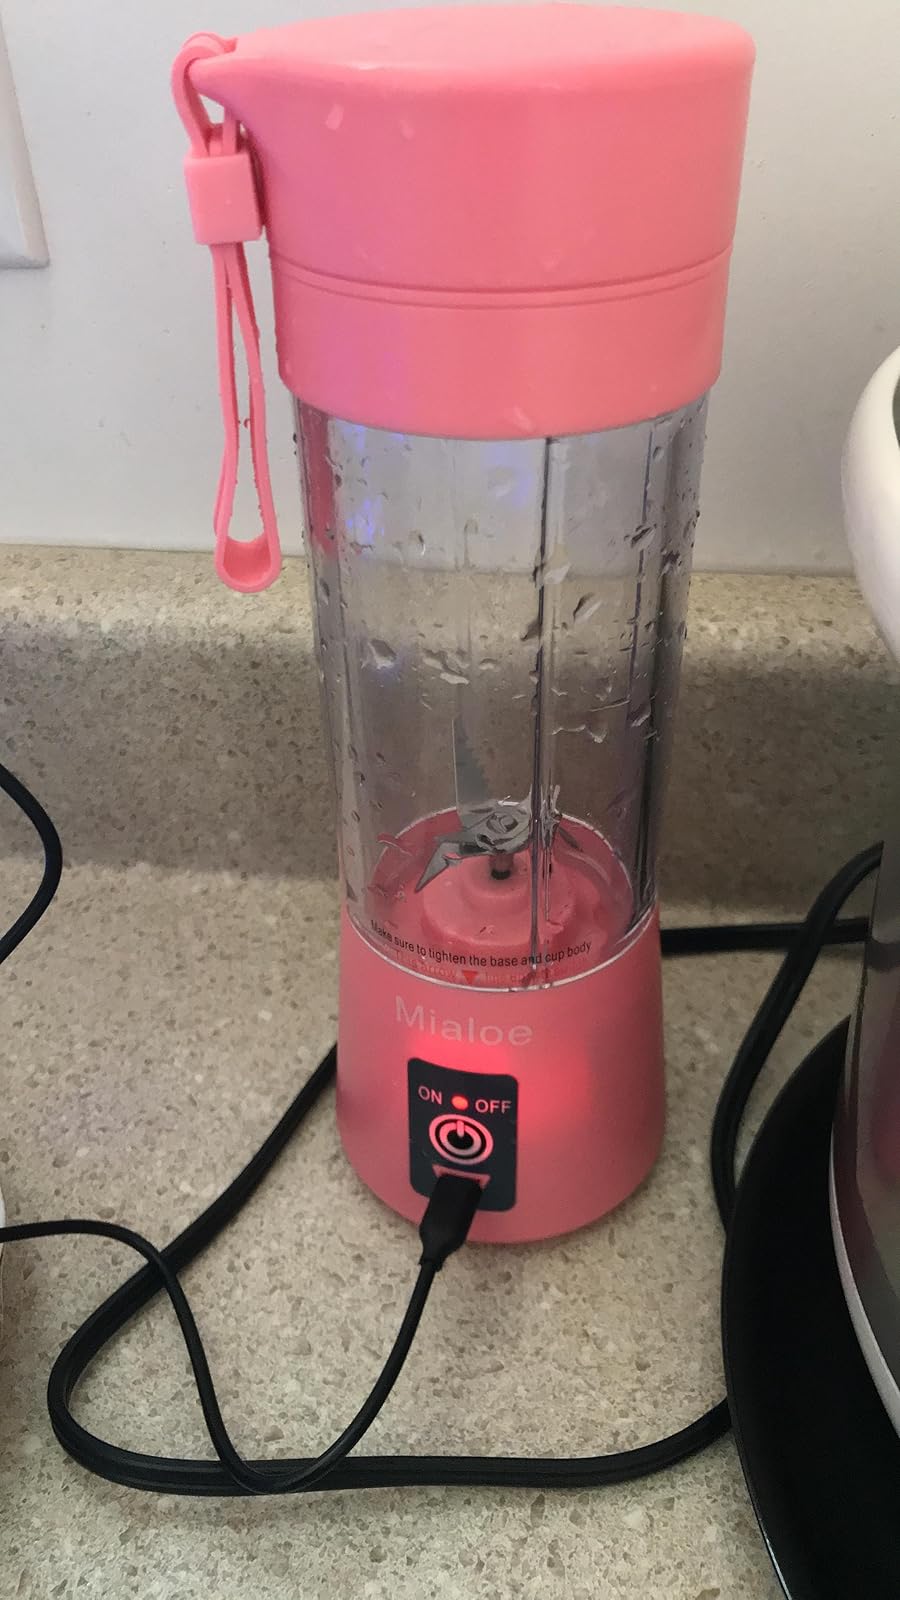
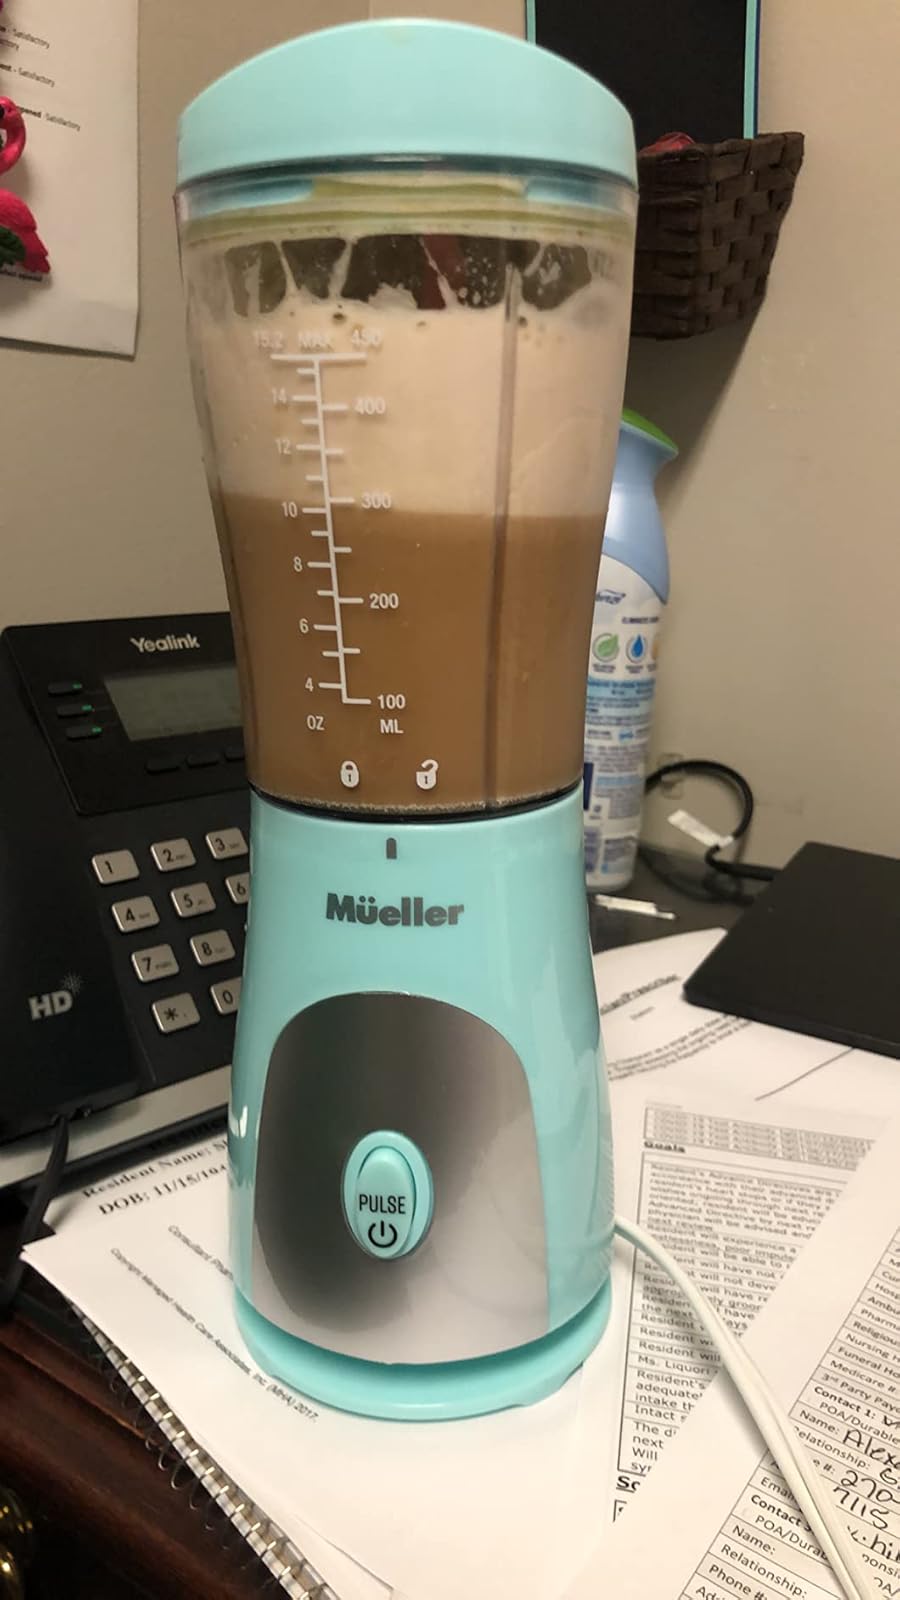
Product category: items_blender
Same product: no